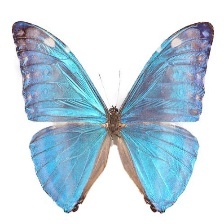
Species: ADONIS
Butterfly family (ImageNet category): lycaenid_butterfly